Gazeley

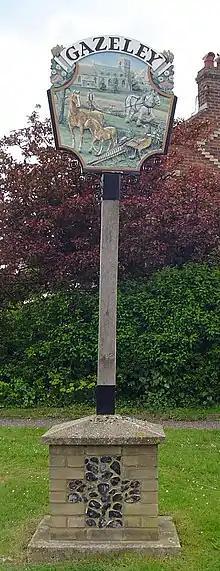
Signpost in Gazeley

Gazeley is a village and civil parish in the West Suffolk district of Suffolk in eastern England and is part of the West Suffolk UK Parliament constituency. In 2005 it had a population of 740. A house converted from a windmill survives in the village. The surnames of Gazeley, Gazley and Gazlay derive from this source.